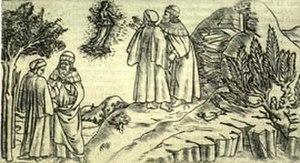
Le Chant II de l'Enfer sert de préface au cantica de Dante Alighieri, le vrai voyage vers l'Enfer ne commençant qu'au chant III. Le chant se déroule dans une forêt, nous sommes dans la nuit entre 7 et le 8 avril 1300, ou, selon d'autres commentateurs, entre le 24 et le 25 mars 1300.